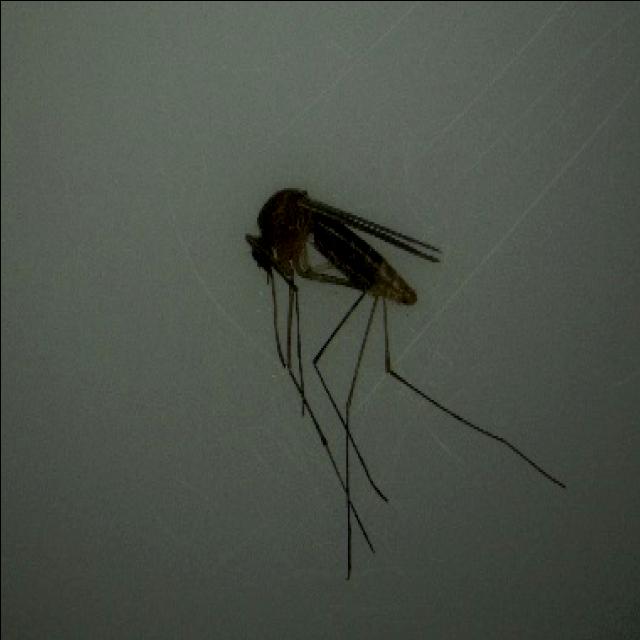
Species: culex_pipiens